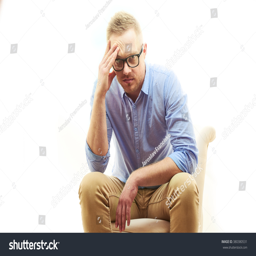
portrait of businessmen with facial expression of stress disappointed or sad with hand on the head , glasses in modern blue shirt isolated on white background